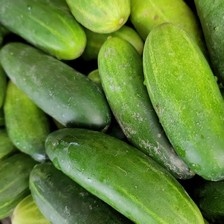
Label: cucumber